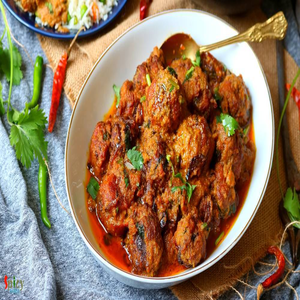
Dish: kofta